2013–14 in German football

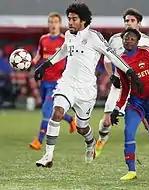
Dante playing for Bayern Munich against CSKA Moscow in November

Bayern Munich won both the 2012–13 Bundesliga and 2012–13 UEFA Champions League and was given a berth in the Champions League group stage. The group-stage draw on saw Bayern placed in Group D with CSKA Moscow, Manchester City and Viktoria Plzeň. Bayern's first match took place on against CSKA Moscow. Goals from David Alaba, Mario Mandžukić, and Arjen Robben resulted in a 3–0 victory for Bayern at Allianz Arena. The match against Manchester City on at Etihad Stadium resulted in a 3–1 win. Franck Ribéry, Thomas Müller and Robben scored the goals for Bayern and Jérôme Boateng earned a red card leaving Bayern with 10 men from the 86th minute. Bayern defeated Viktoria Plzeň 5–0 on at Allianz Arena. Bastian Schweinsteiger, Mario Götze and Alaba contributed one goal each while Ribéry scored two goals. On Bayern defeated Viktoria Plzeň at Doosan Arena by a score of 1–0. Mandžukić scored the game's only goal. Bayern secured its place in the round of 16 with this win and a win by Manchester City over CSKA Moscow. This win was Bayern's ninth consecutive win in Champions League play which tied a record with Barcelona. Bayern's fifth match of the group stage took place at Luzhniki Stadium on was a 3–1 defeat of CSKA Moscow with goals from Robben, Götze, and Müller. This win set a new record undefeated streak in Champions League play at ten games. The final group match for Bayern took place on with a 2–3 defeat to Manchester City at Allianz Arena. Bayern's goals were scored by Müller and Götze. The win was not enough for Manchester City to take over first place in Group D from Bayern Munich. This loss ended Bayern's record win streak end at ten games.